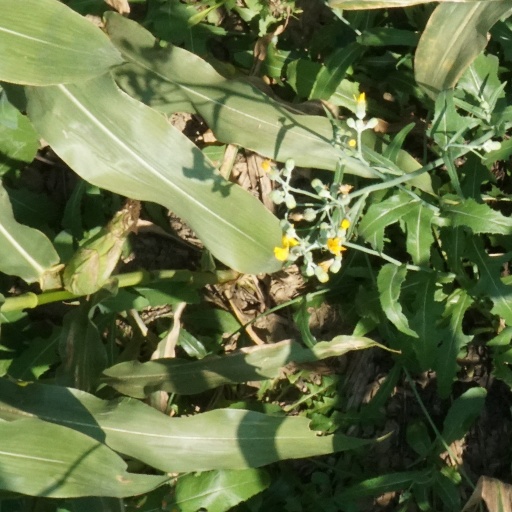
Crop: maize; corn